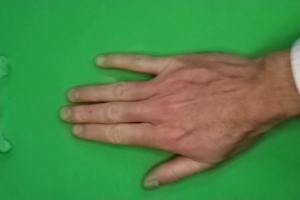
Label: paper